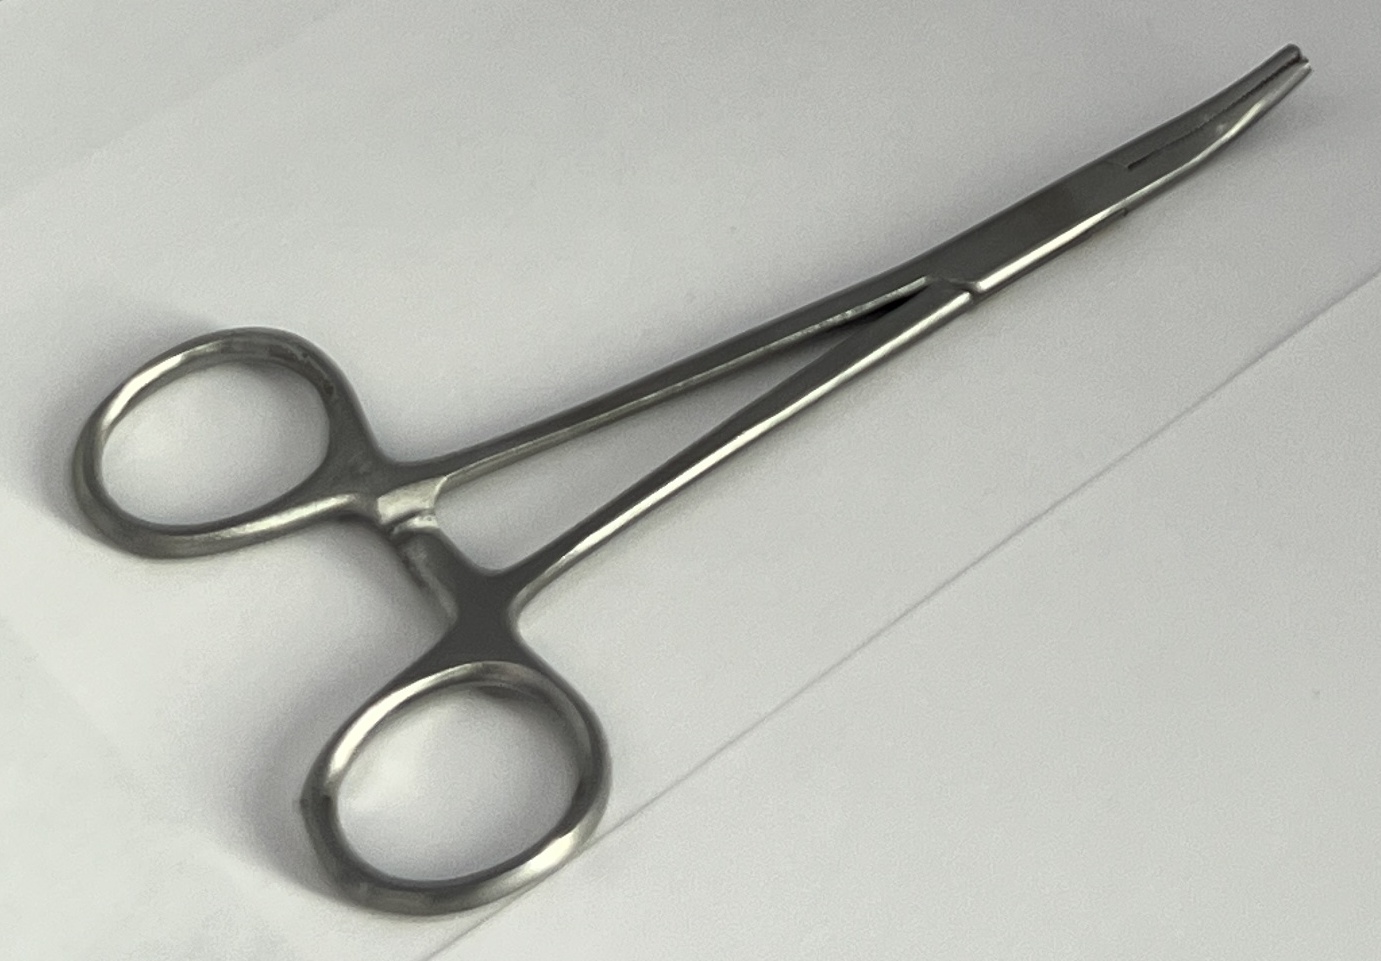
Hinged instrument state: closed